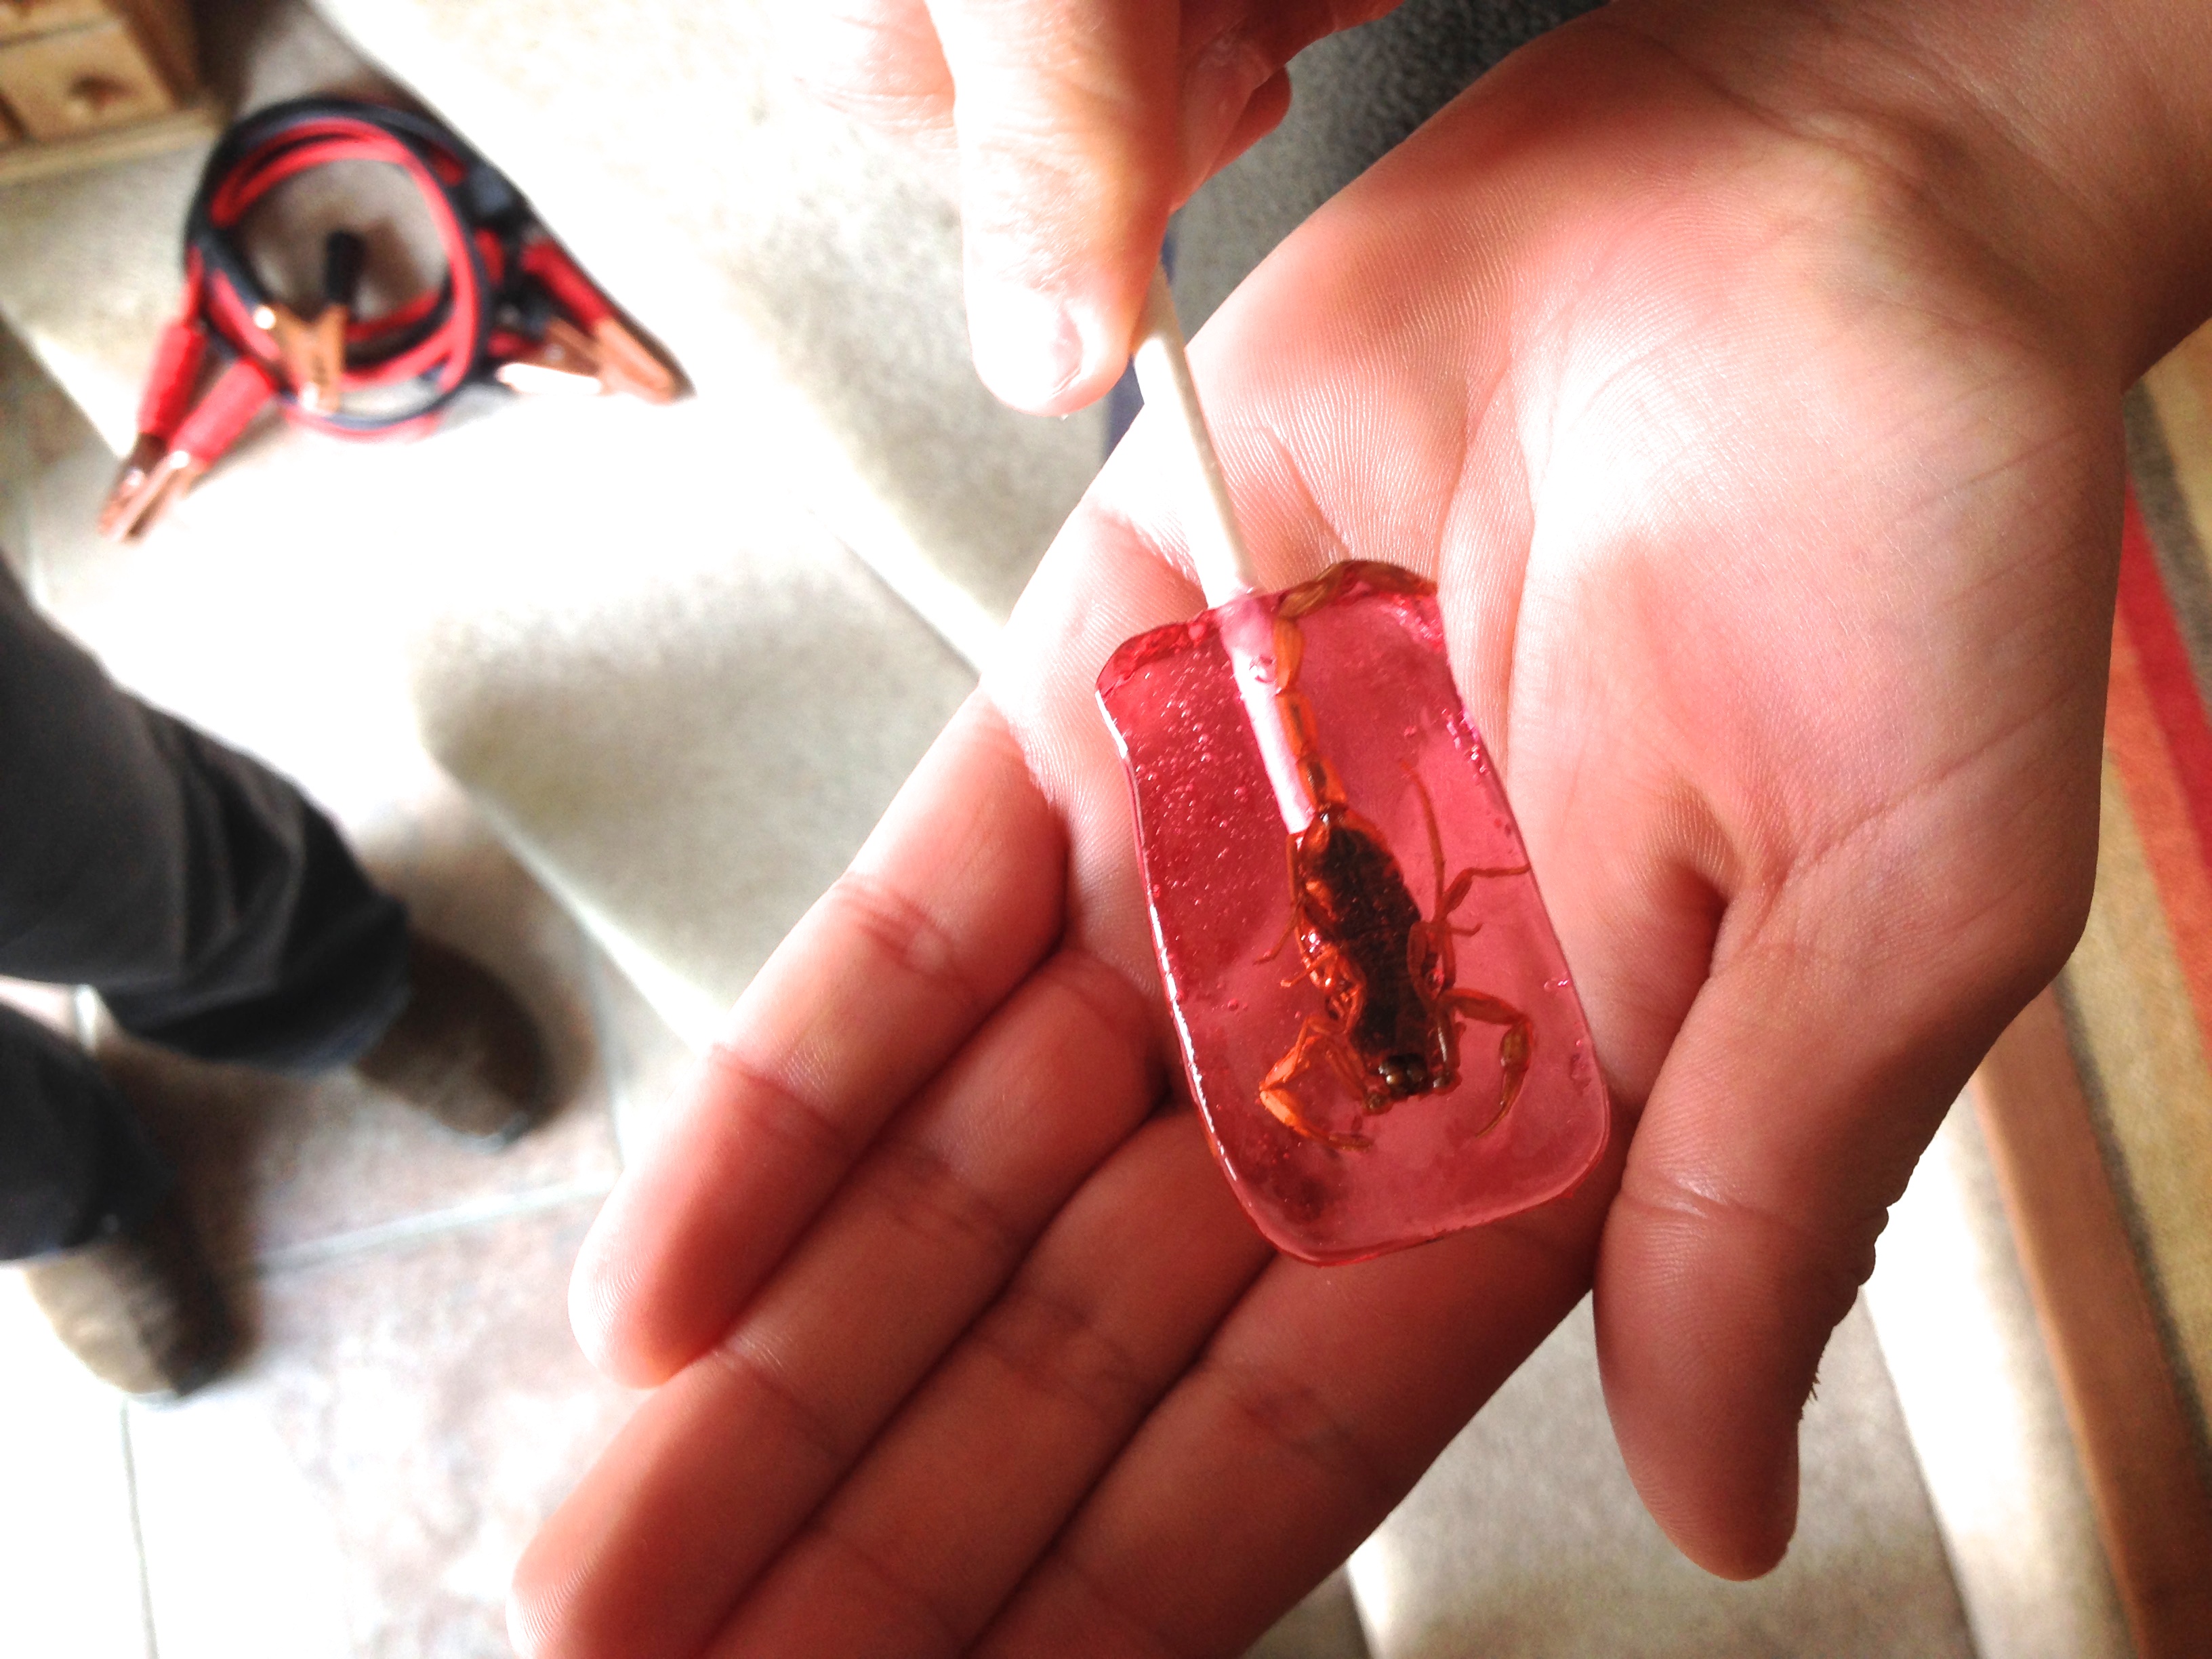
hand, leg, finger, red, color, nail, mouth, organ, sense